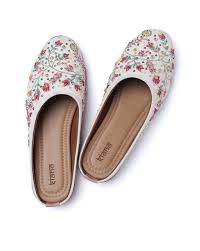
Label: Ballet Flat